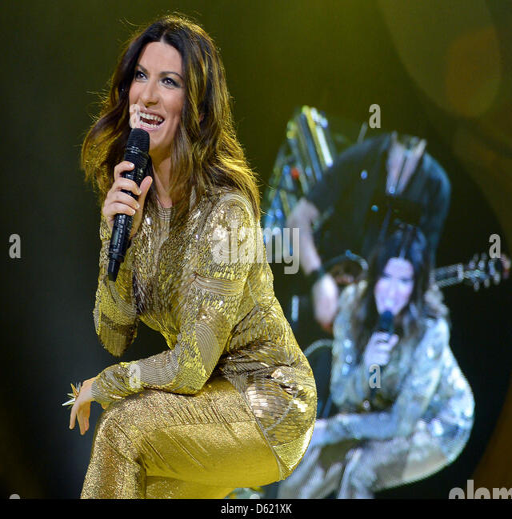
latin pop artist performs a concert .